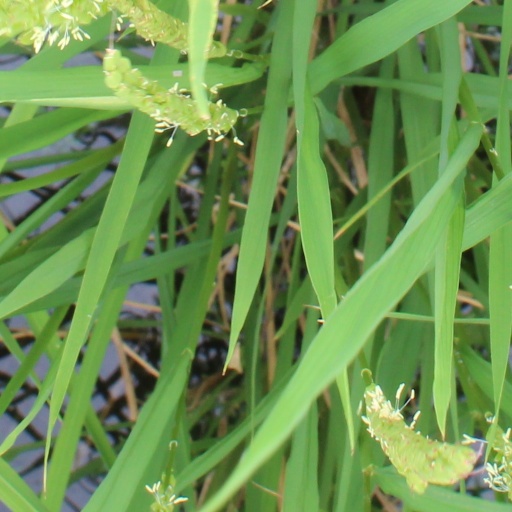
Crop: rice